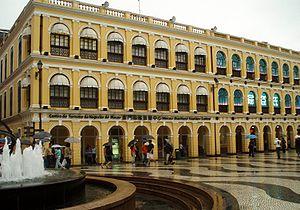
Le centre historique de Macao est un ensemble d'une vingtaine de lieux qui témoignent de la convivialité et de la fusion entre les cultures chinoise et occidentale à Macao, ancienne colonie portugaise. Il représente le legs architectural de la ville, et comprend aussi bien des monuments, tels que églises et temples, que les zones urbaines, les places et certaines rues.